Johannes Meerman

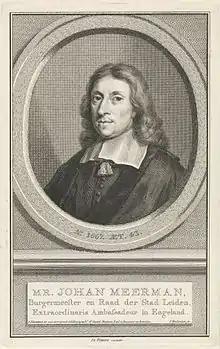
Portrait of Johannes Meerman by Jacobus Houbraken

Johannes Meerman (1624 – 1675) was a Dutch Golden Age mayor of Leiden who was a friend and assistant to Johan de Witt.